Framingham State University

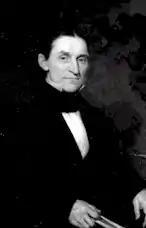
Cyrus Peirce, first president

As the first secretary of the newly created Board of Education in Massachusetts, Horace Mann instituted school reforms that included the creation of an experimental normal school, the first one in the United States, in Lexington, in July 1839. The initial name of the school was the "Normal School in Lexington". Cyrus Peirce was its first principal or president.